Vondie Curtis-Hall

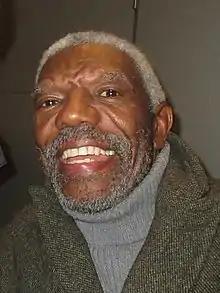
Curtis-Hall in 2019

Vondie Curtis-Hall is an American actor, film director, and television director. As an actor, he is known for his role as Dr. Dennis Hancock on the CBS medical drama "Chicago Hope" created by David E. Kelley and as Ben Urich in the Marvel Cinematic Universe TV series "Daredevil". He wrote and directed the cult film "Gridlock'd".